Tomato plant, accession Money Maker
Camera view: horizontal (90 deg, fisheye); turntable rotation: 120 degrees
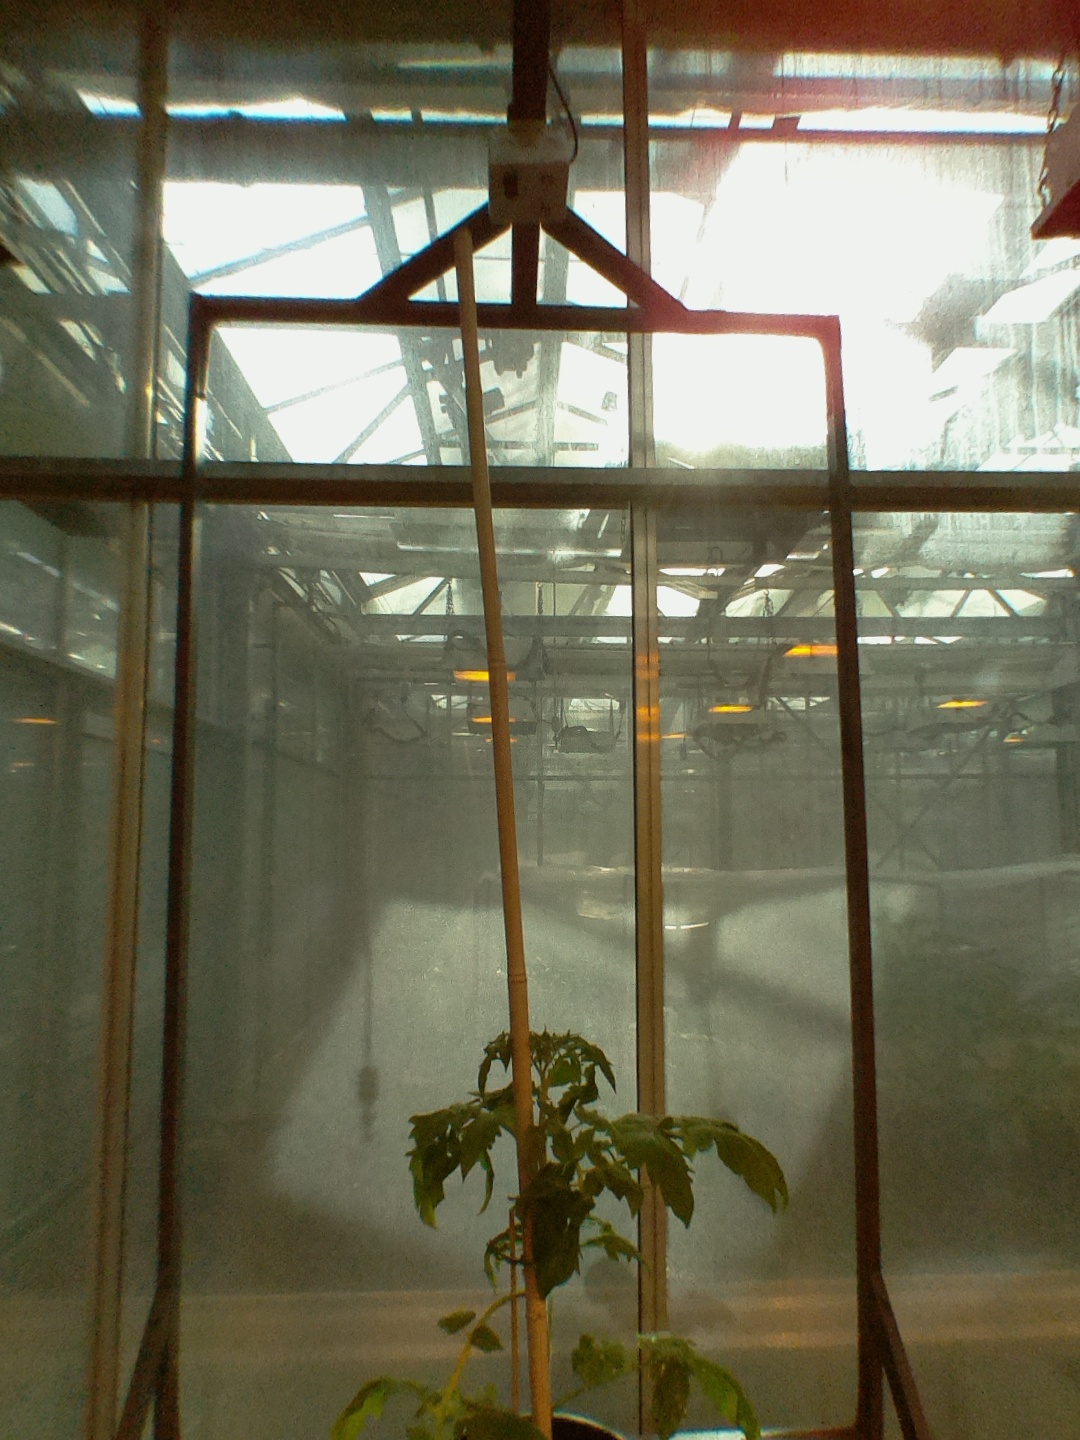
BBCH growth stage 14: 8 of true leaves visible